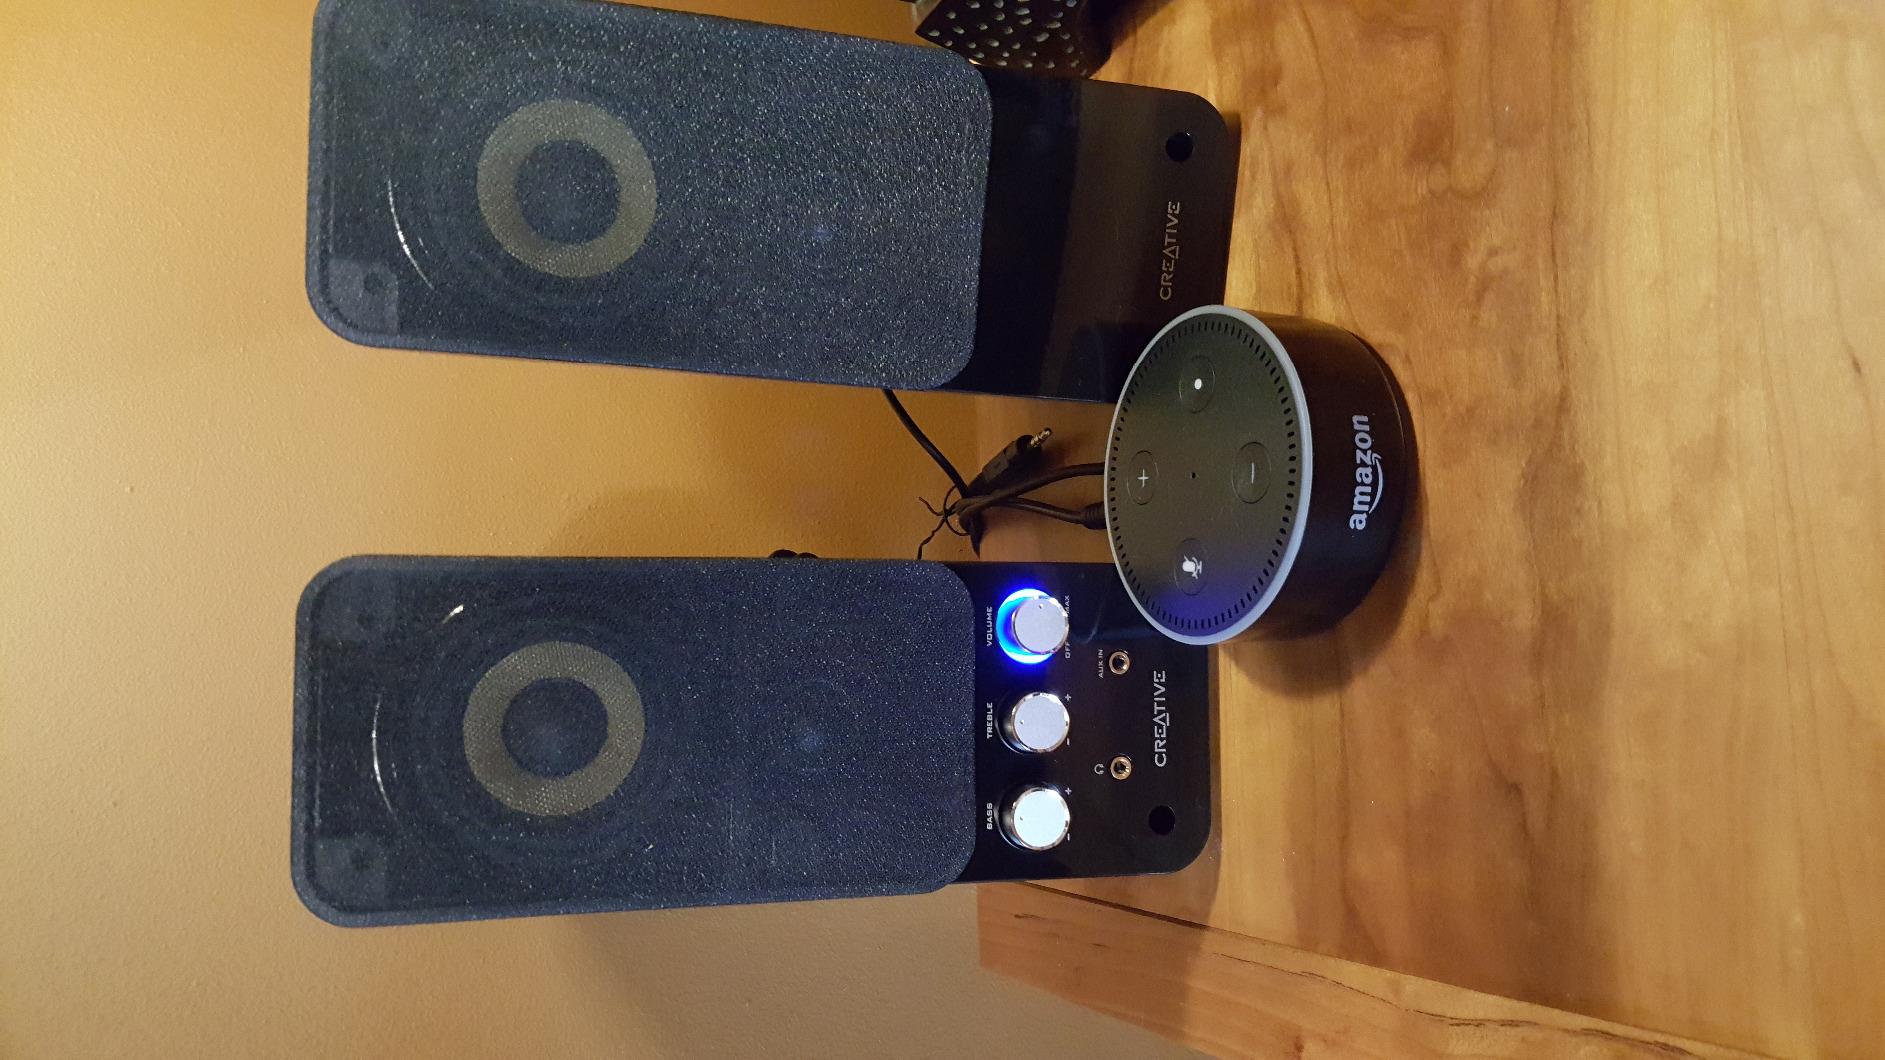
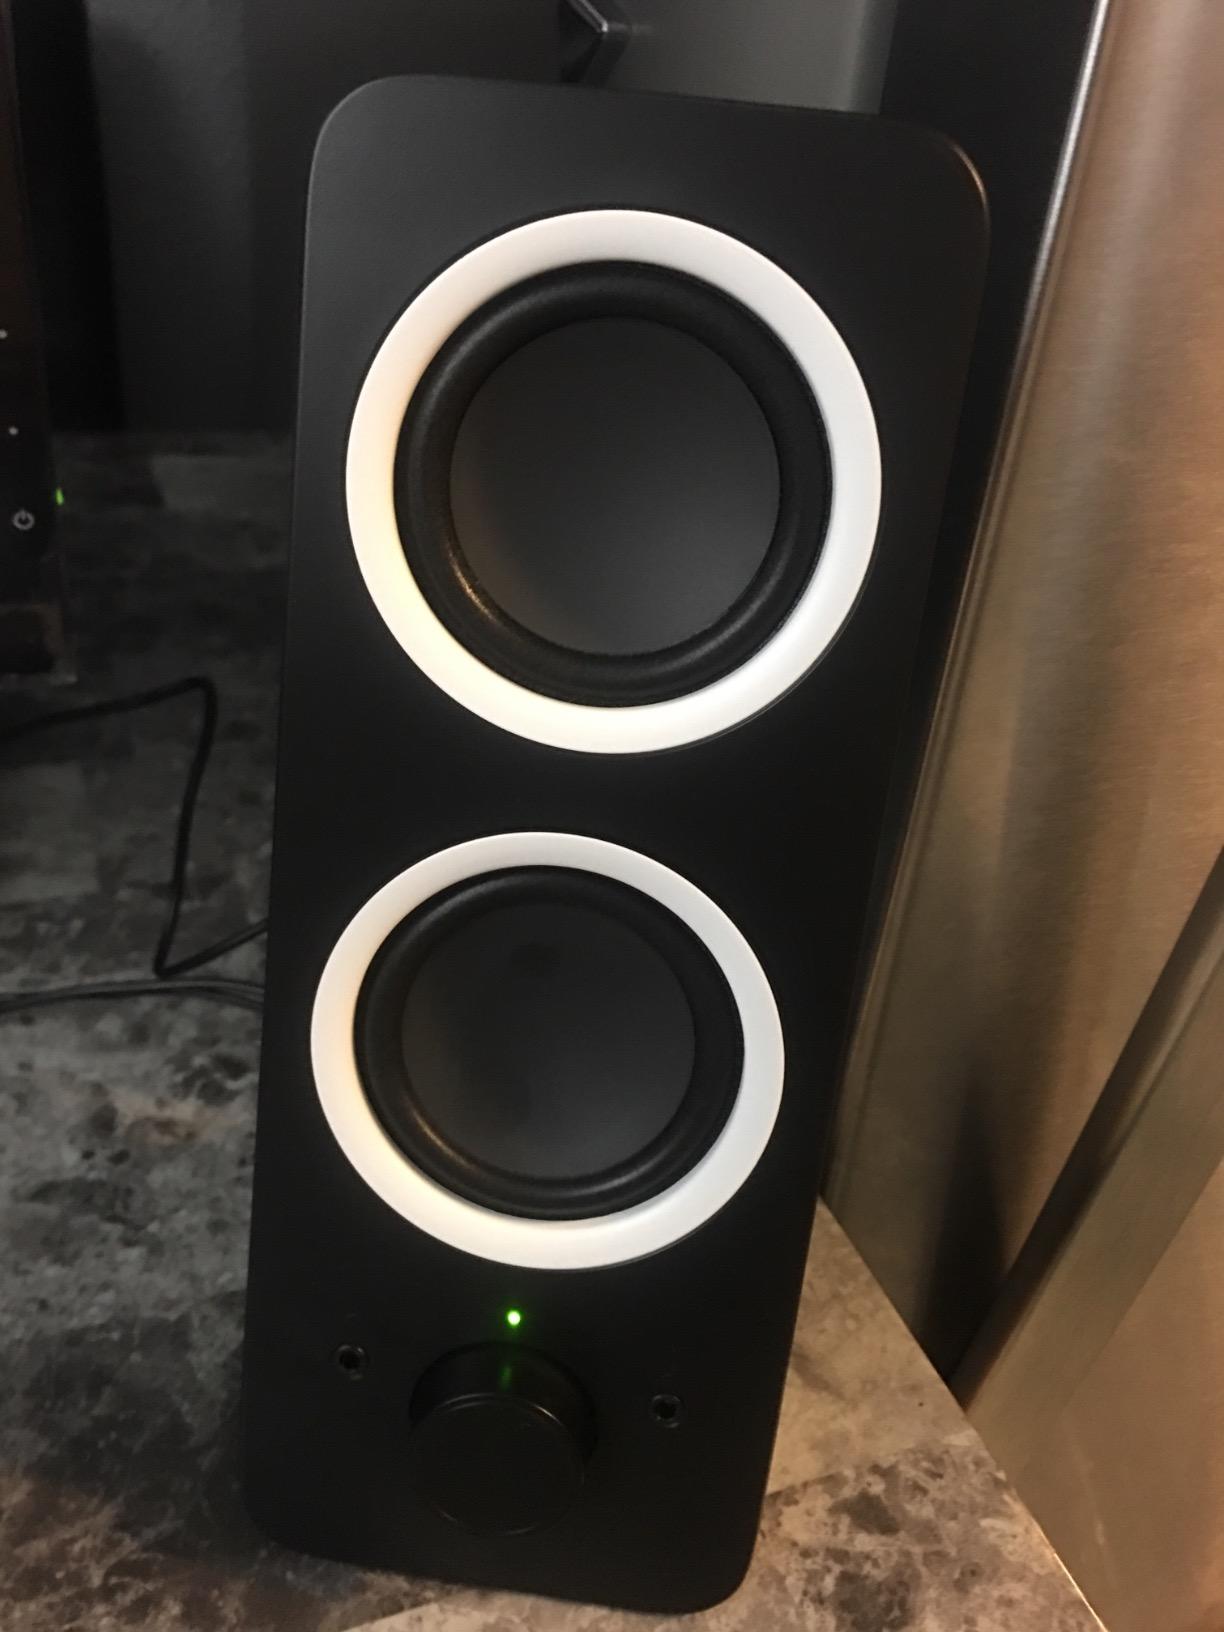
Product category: speaker
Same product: no